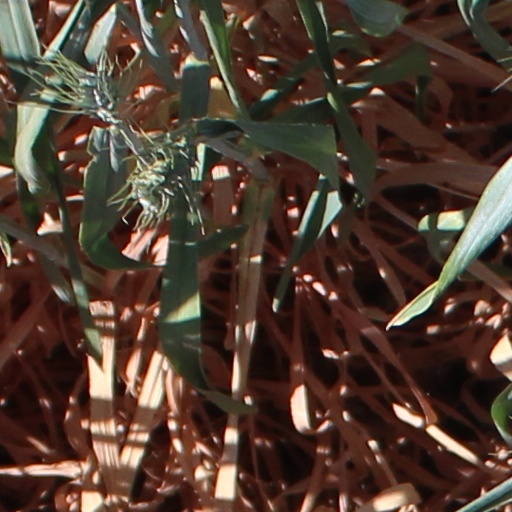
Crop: wheat